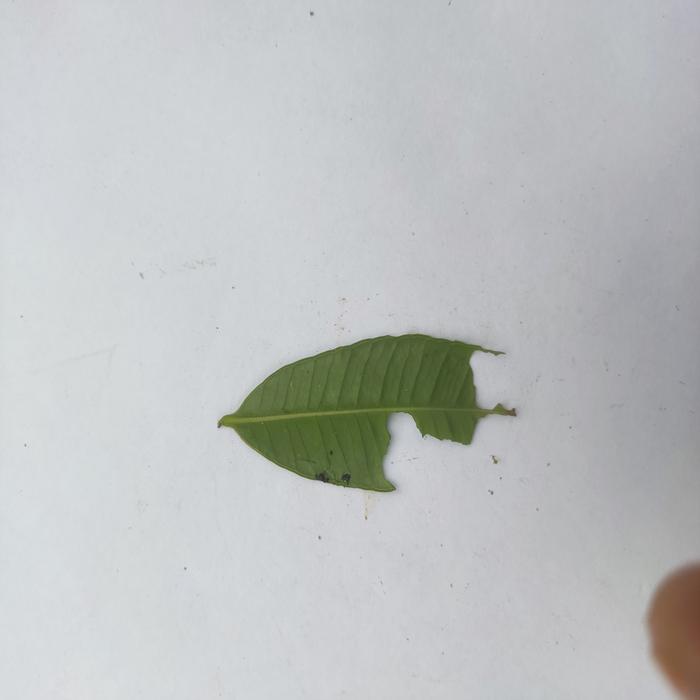
Crop: Hog Plum
Leaf condition: Caterpillars_Infestation